Dissolution of the Ottoman Empire

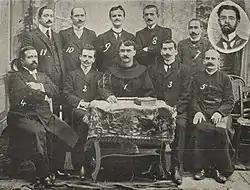
Manastir Alphabet Commission

The Albanians of Tirana and Elbassan, where the Albanian National Awakening spread, were among the first groups to join the constitutional movement, hoping that it would gain their people autonomy within the empire. However, due to shifting national borders in the Balkans, the Albanians had been marginalized as a nation-less people. The most significant factor uniting the Albanians, their spoken language, lacked a standard literary form and even a standard alphabet. Under the new regime the Ottoman ban on Albanian-language schools and on writing the Albanian language lifted. The new regime also appealed for Islamic solidarity to break the Albanians' unity and used the Muslim clergy to try to impose the Arabic alphabet. The Albanians refused to submit to the campaign to "Ottomanize" them by force. As a consequence, Albanian intellectuals meeting, the Congress of Manastir on 22 November 1908, chose the Latin alphabet as a standard script.